Aloha Airlines

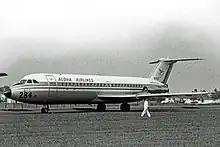
Aloha BAC 1-11 in 1967

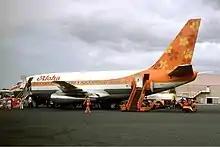
Aloha Boeing 737-200 at Honolulu in May 1981

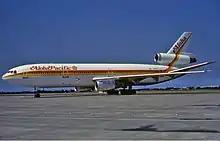
"Aloha Pacific" DC-10-30 at Taipei Airport in July 1984

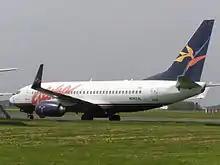
A former Aloha Boeing 737-700WL in storage in Southend Airport, England, after the airline's 2008 demise

Aloha retired its last DC-3 on January 3, 1961, becoming the second airline in the United States to operate an all-turbine fleet. In 1963, the airline took delivery of two Vickers Viscounts from Austrian Airlines and soon acquired a third from Northeast Airlines. The October 1, 1964, cover of the airline's system timetable proclaimed ""Hawaii's Only All Jet Power" "Service" "Between The Islands"" as Aloha was operating all of its inter-island flights at this time with the Fairchild F-27 and Vickers Viscount turboprops. Soon, the airline made the move to pure jets, with its first new British Aircraft Corporation BAC One-Eleven twin jet arriving in Honolulu on April 16, 1966. The last F-27 was retired from service in June 1967. As Hawaiian Airlines took delivery of larger Douglas DC-9-30 jets, Aloha realized its smaller BAC One-Eleven series 200 aircraft, which also suffered from performance penalties at Kona International Airport (which had a shorter runway at the time), put it at a disadvantage. Aloha placed an order for two Boeing 737-200 jetliners in 1968. Named "Funbirds," the Boeing jets entered service in March 1969. The massive capacity increase hurt both airlines, and in 1970, the first of three unsuccessful merger attempts between the two rivals (the others coming in 1988 and 2001) was made. In October 1971, the airline sold its remaining Viscount 745 turboprop aircraft and became an all-jet airline.